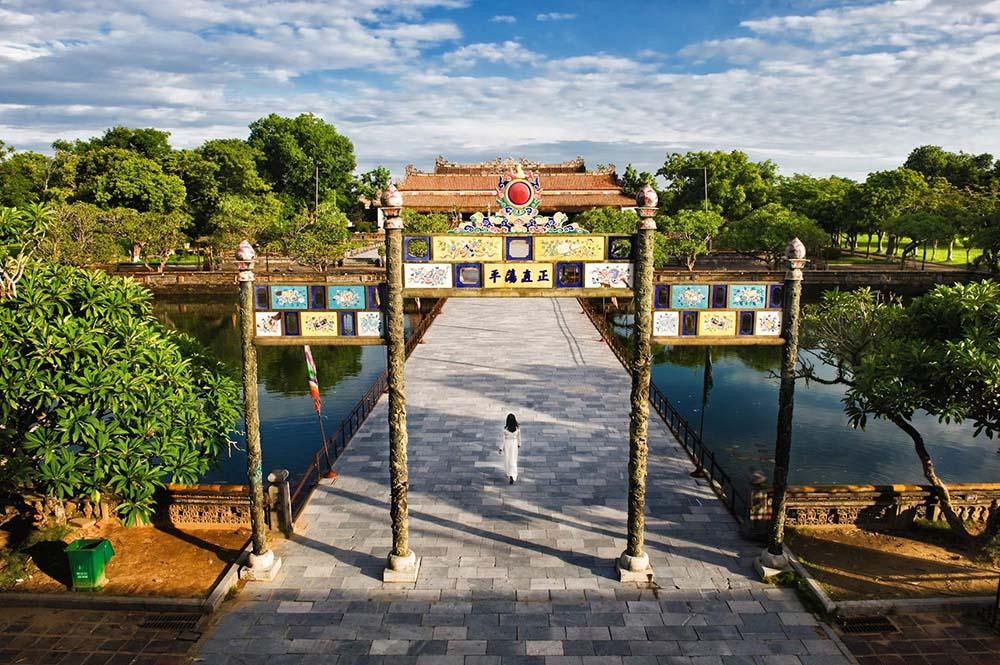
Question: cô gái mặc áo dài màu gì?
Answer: màu trắng